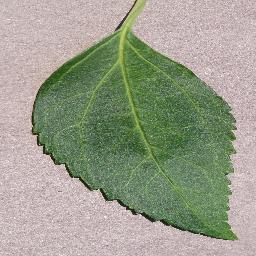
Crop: cherry
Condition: (including_sour)_healthy